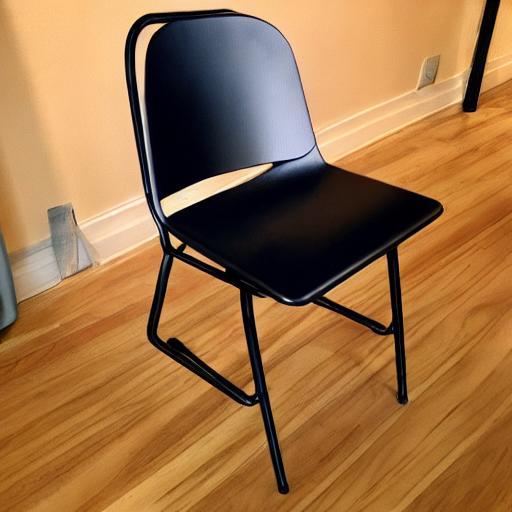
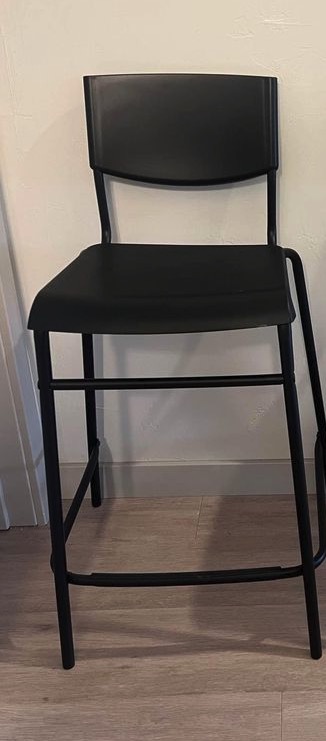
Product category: stool
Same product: no